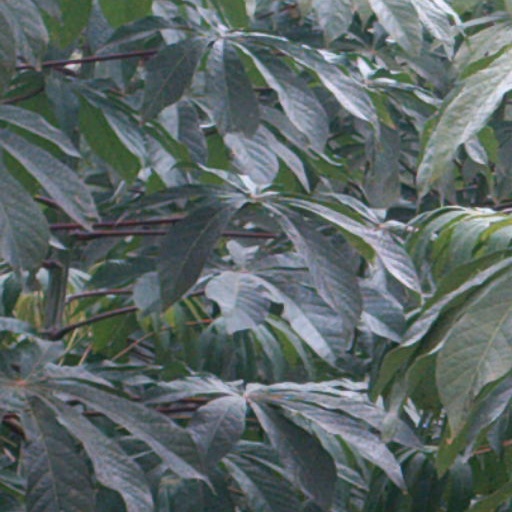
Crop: cassava